TCDD HT65000

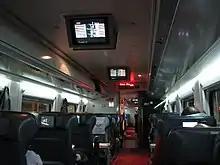
Business class

The cars of the sets are organized as follows: 1 first class car, 1 café car and 4 economy class cars. Automatic sliding doors provide passage between cars. Baggage may be stowed in the overhead compartments above the seats, or underneath the seats. The cars are wheelchair-accessible.